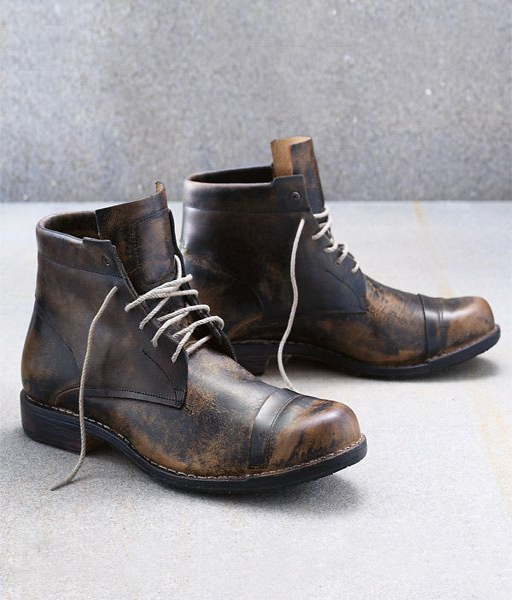
i would love these shoes on a guy .